Question: Please indicate a possible affordance area of the bench that can be used for sitting on
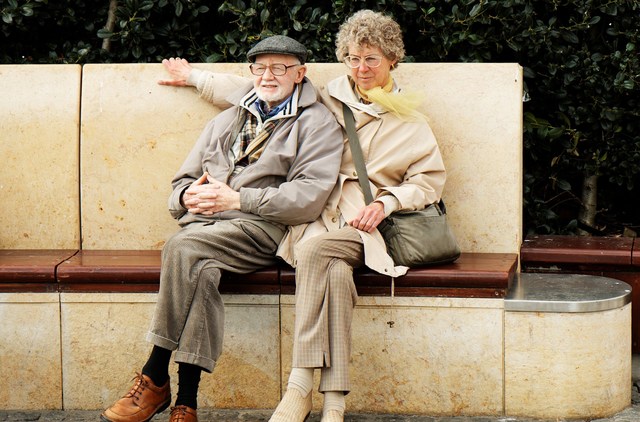
Answer: [15.5, 247, 516.5, 300]